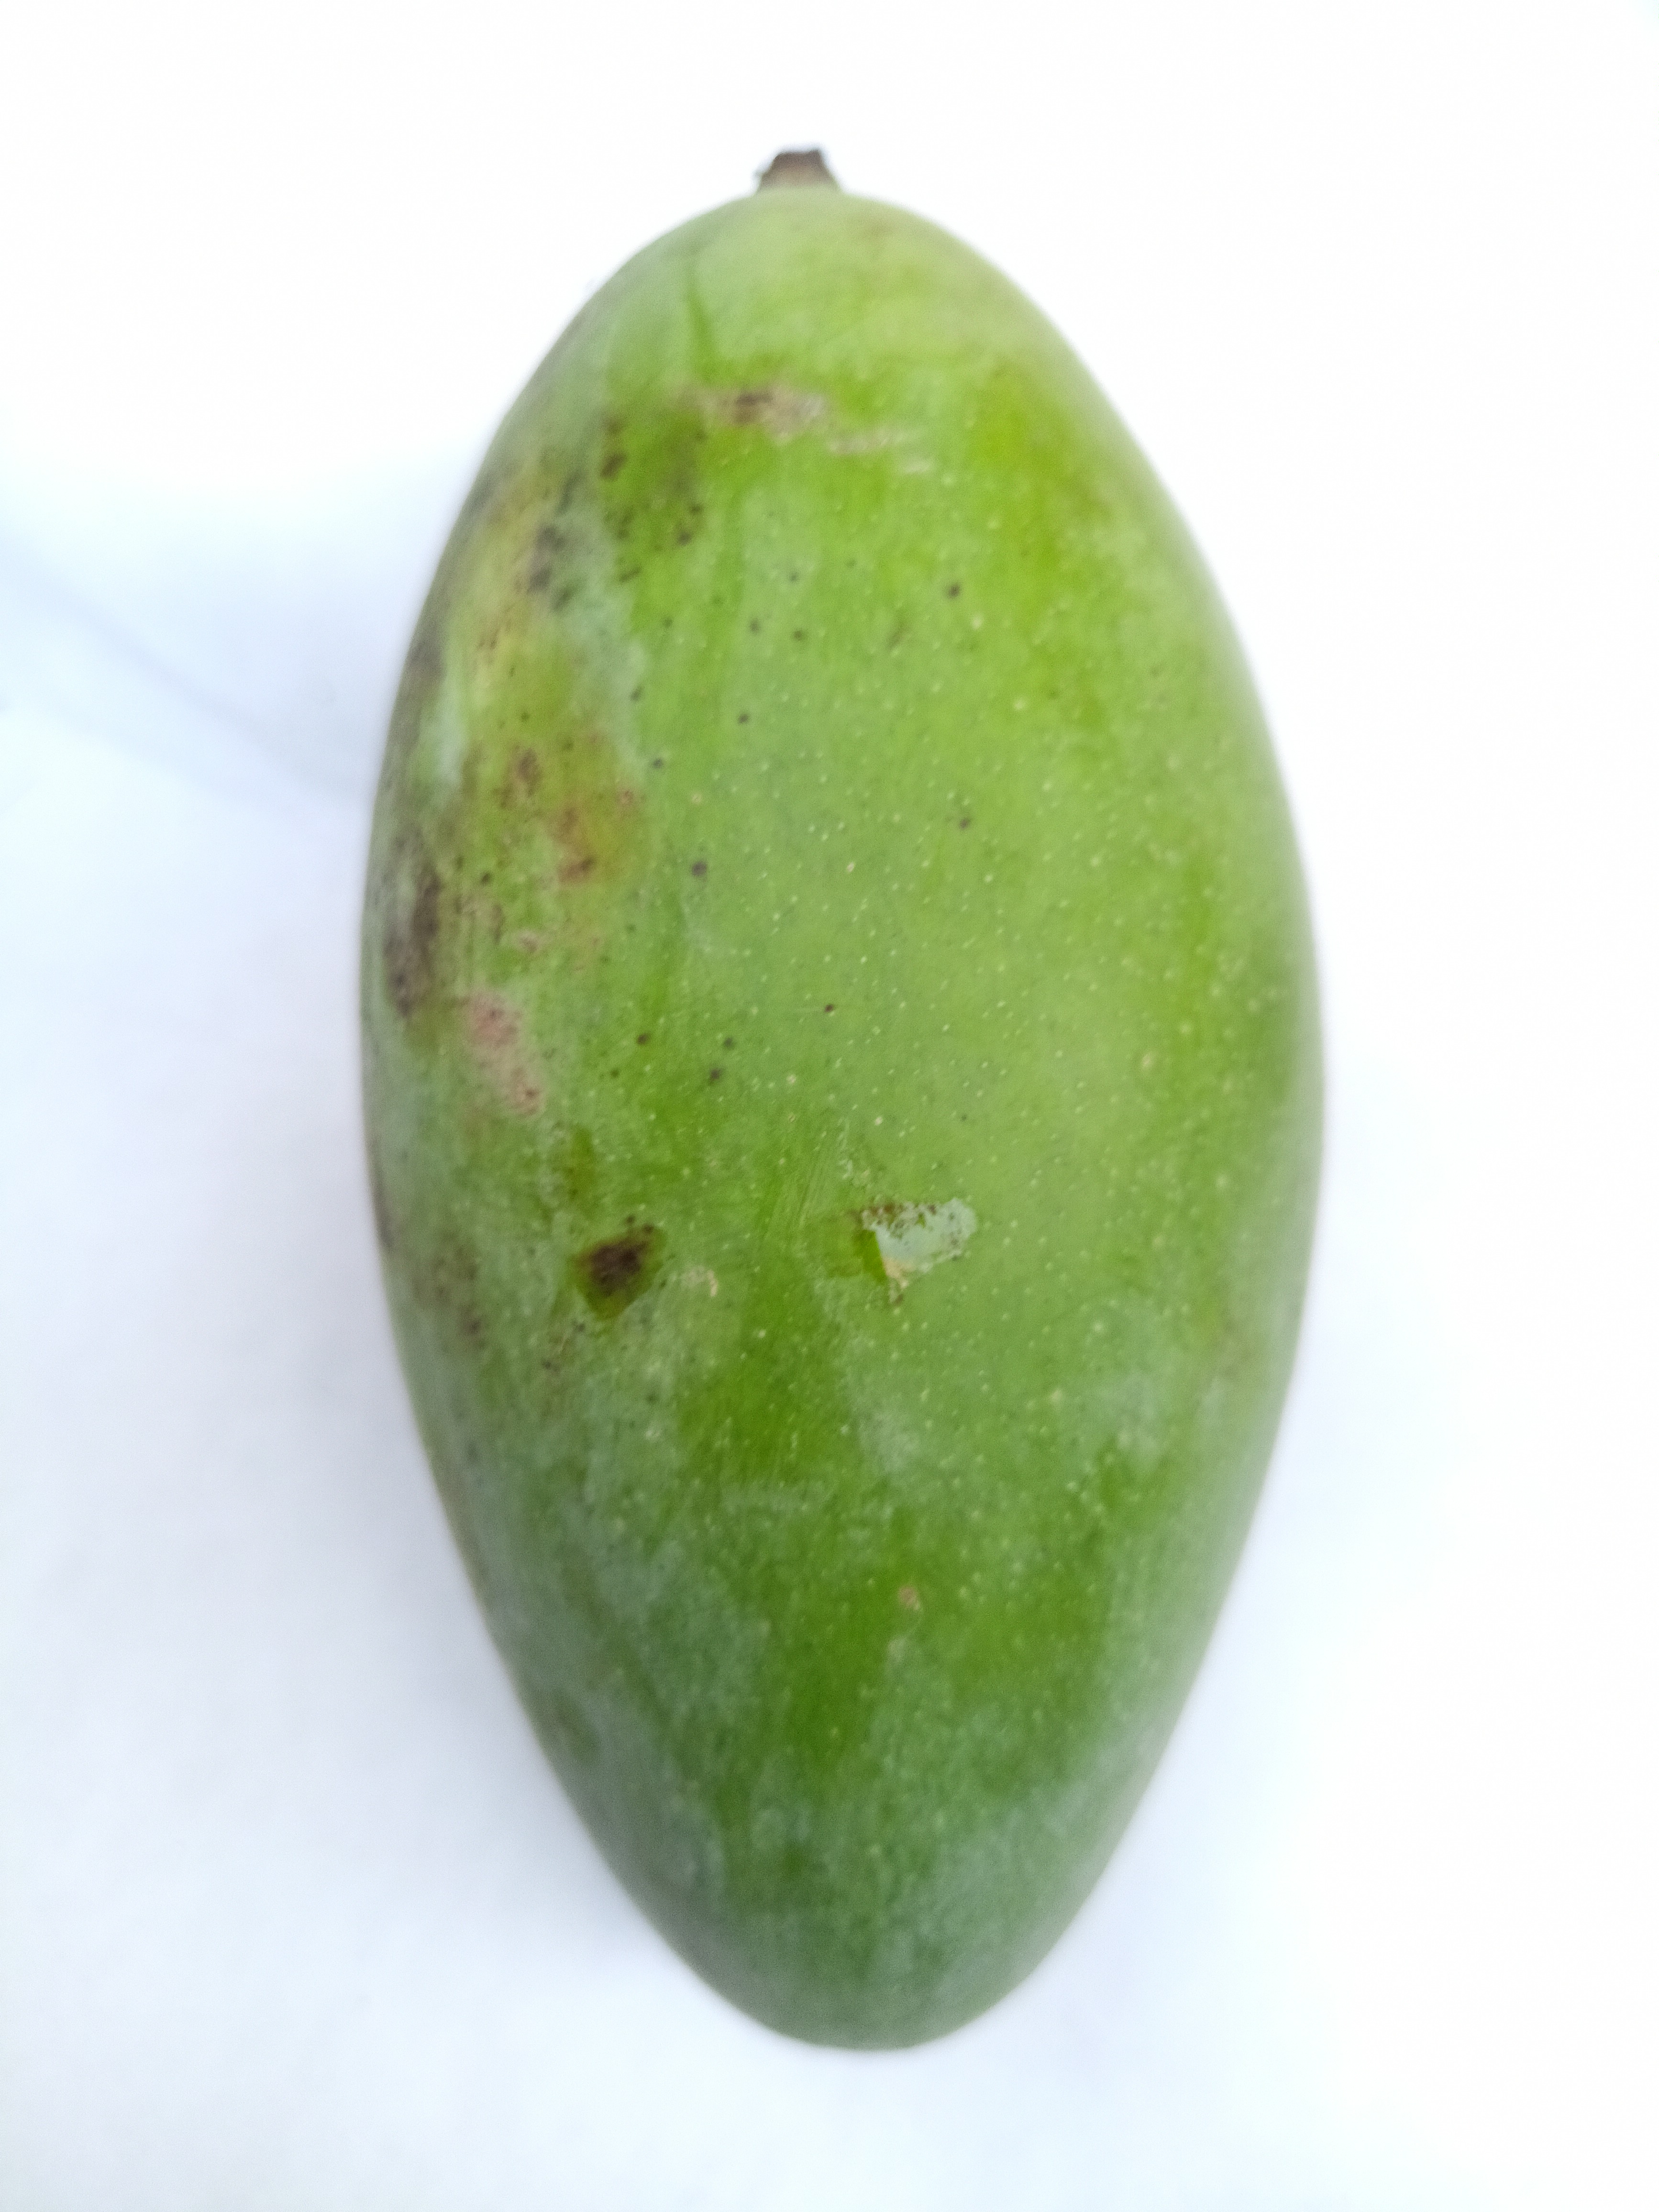
Mango variety: Amrapali